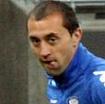
Age: 28